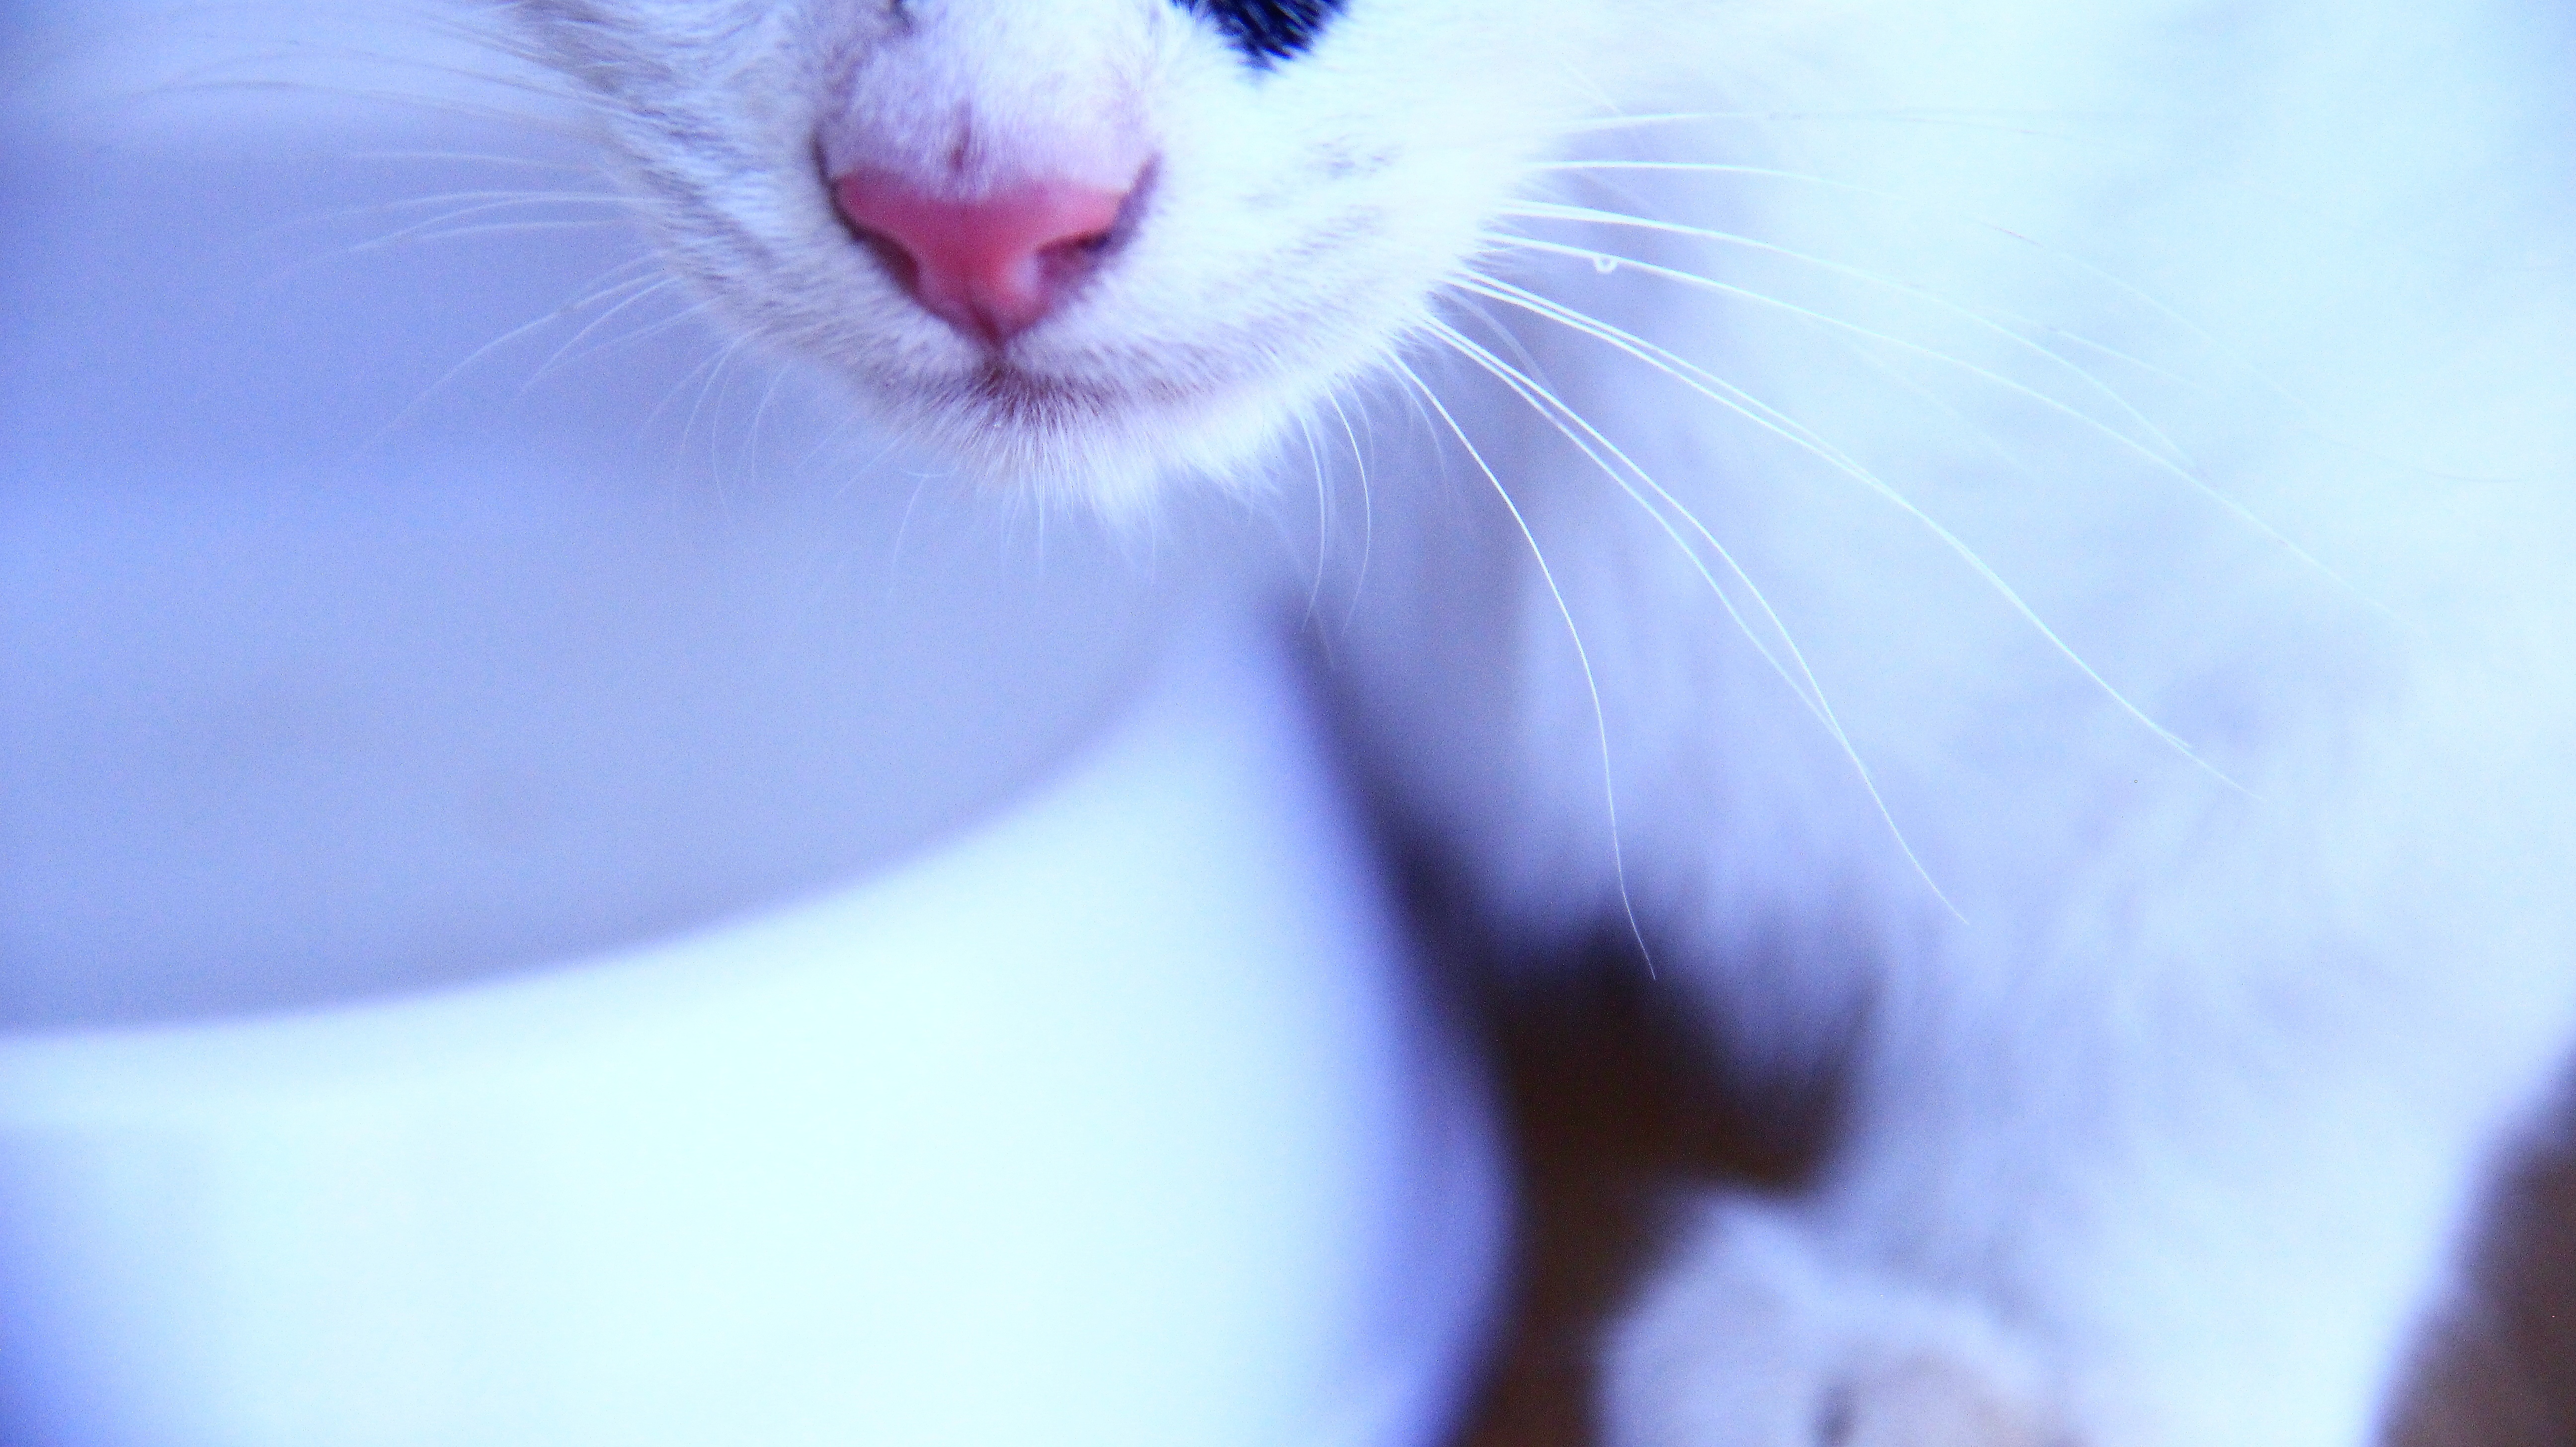
hand, white, flower, kitten, cat, color, mammal, blue, close up, nose, whiskers, eye, skin, vertebrate, organ, macro photography, small to medium sized cats, cat like mammal